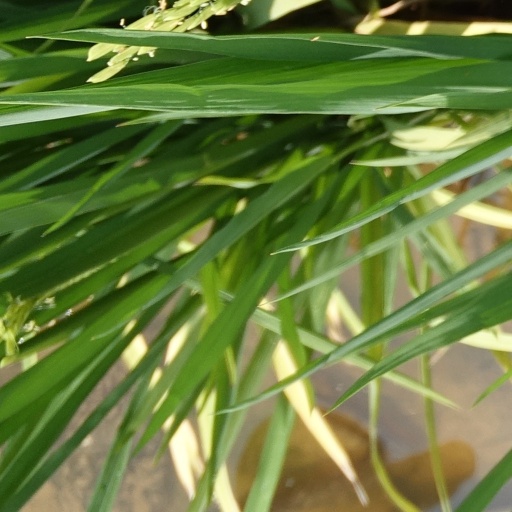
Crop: rice